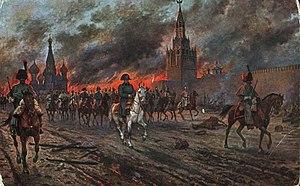
La campagne de Russie, également connue en Russie comme la guerre patriotique de 1812, est une campagne militaire menée par l’empereur Napoléon Iᵉʳ désignant l'invasion française de la Russie impériale en 1812. Elle a pour principale cause la levée par Alexandre Iᵉʳ de Russie, du blocus continental imposé par Napoléon à toute l'Europe depuis 1806, contre le Royaume-Uni.